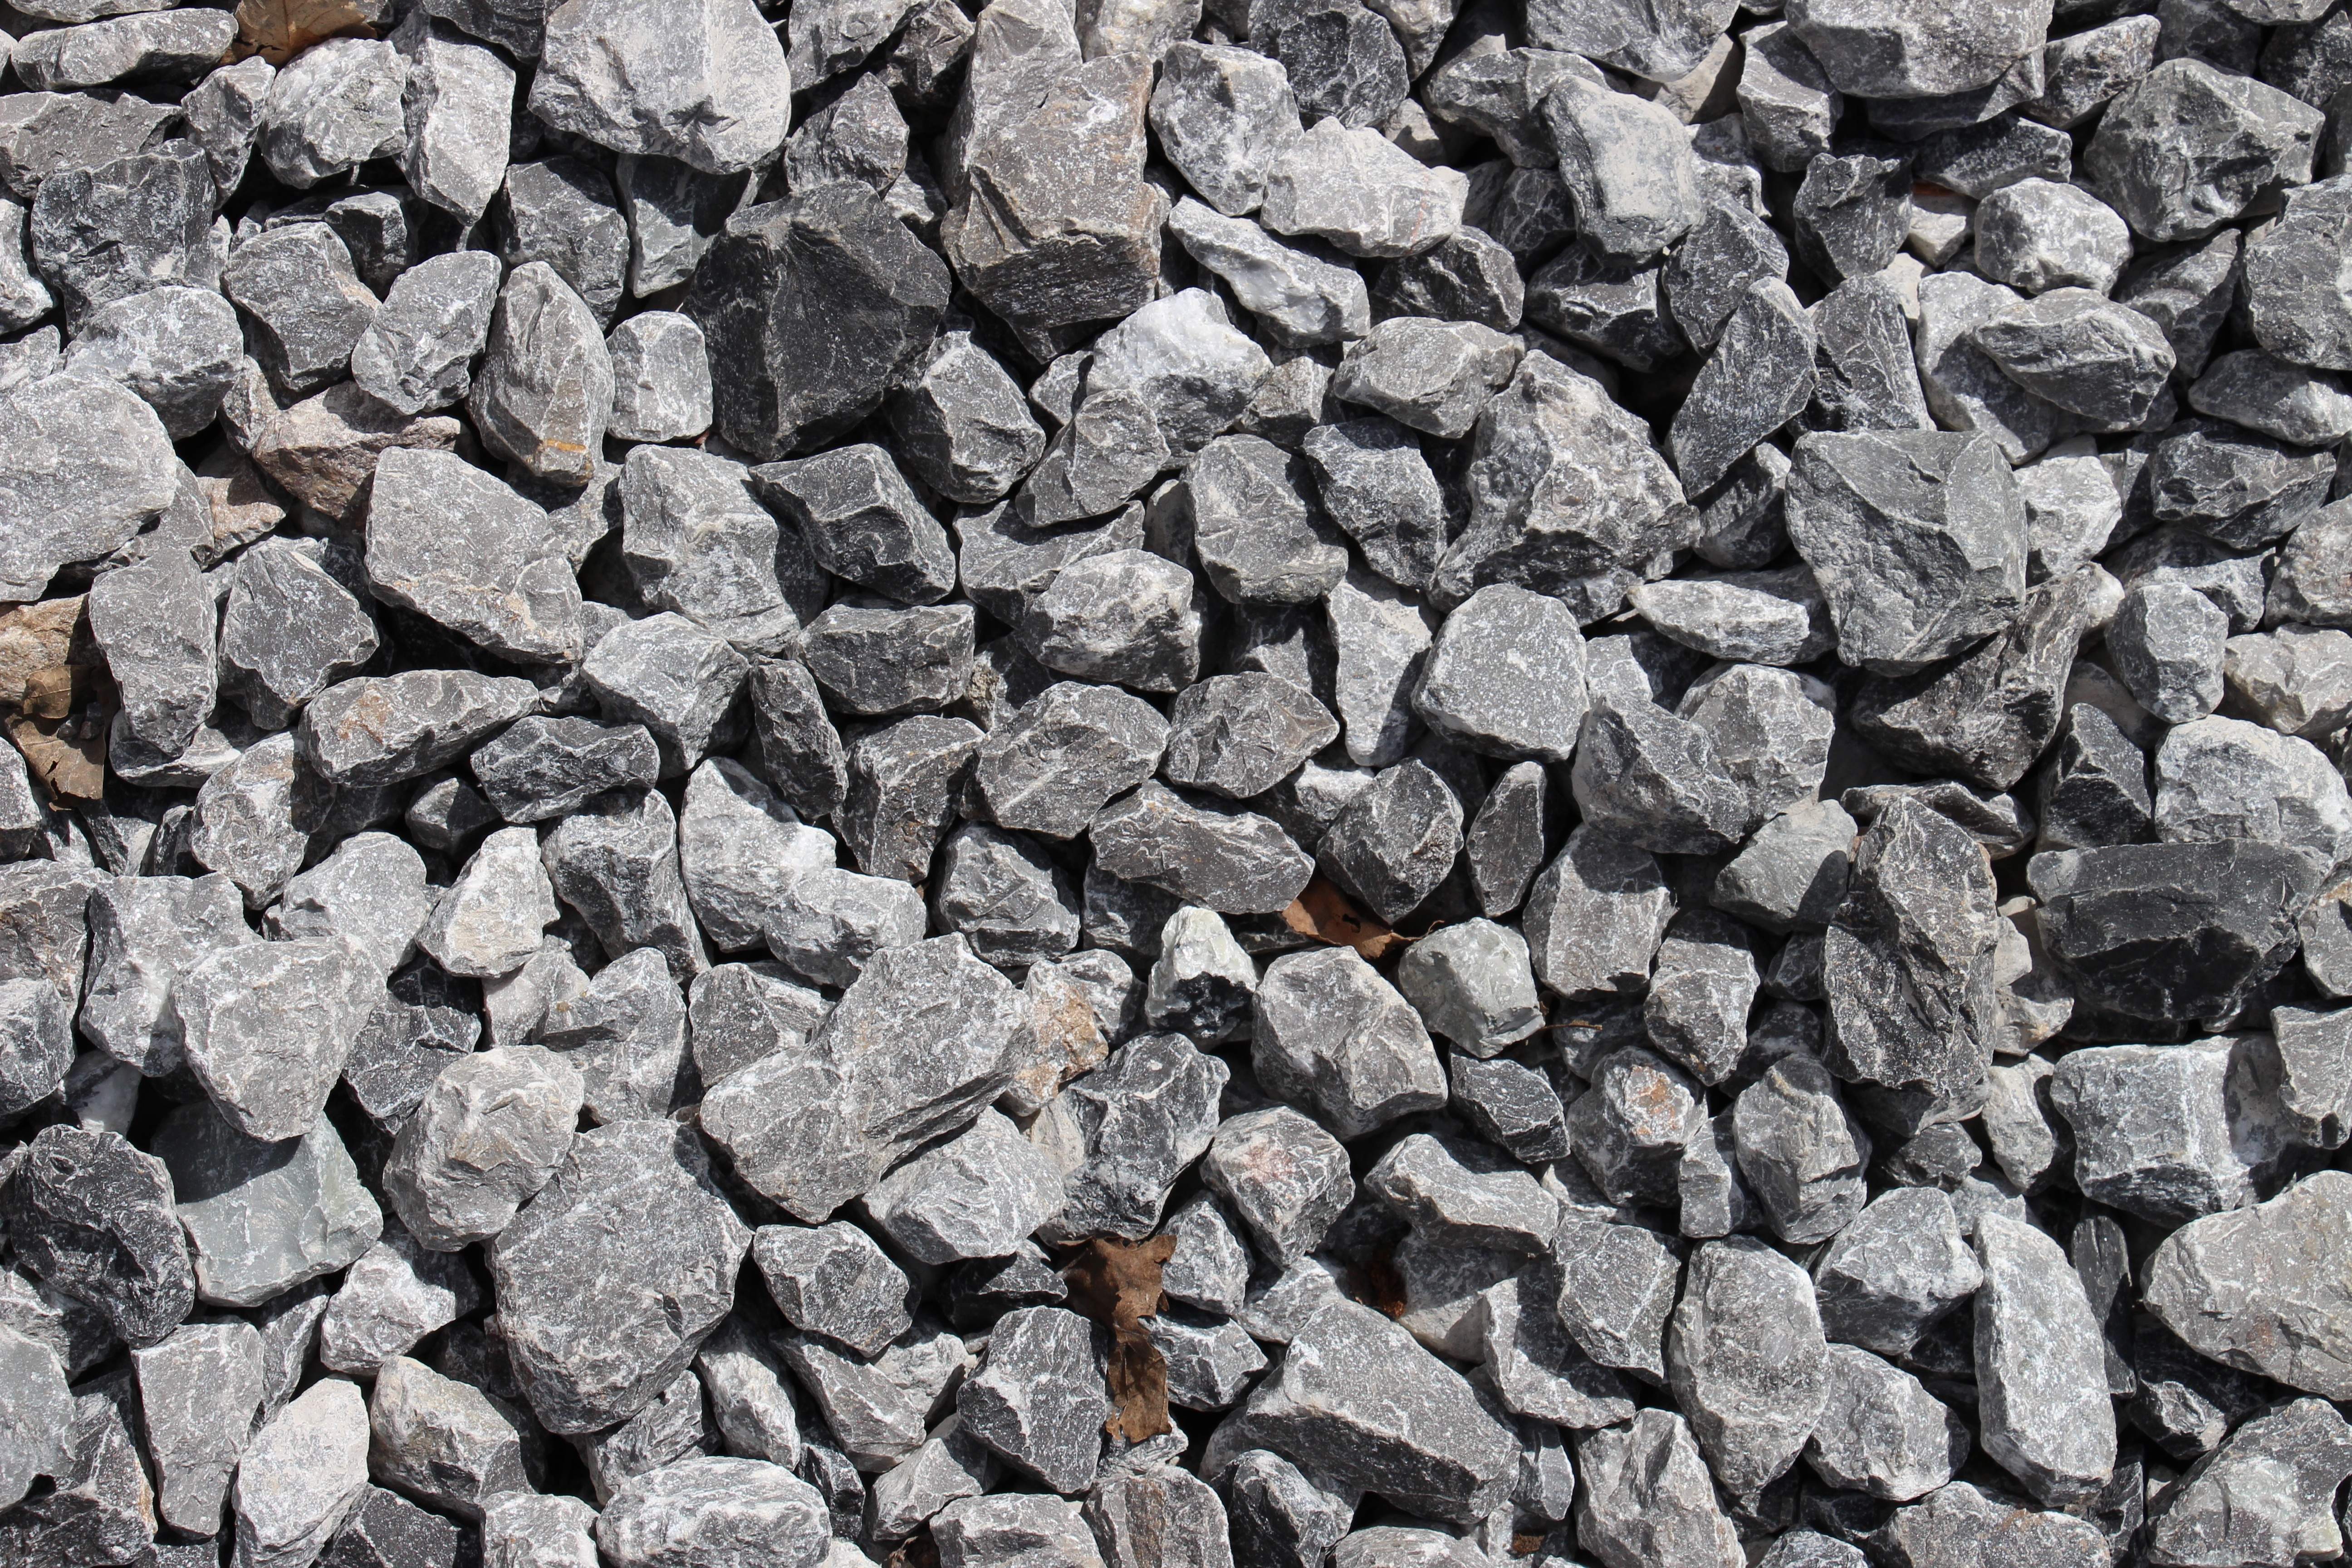
rock, black and white, structure, texture, cobblestone, wall, asphalt, pattern, pebble, soil, stone wall, monochrome, close, material, grey, stones, rubble, gravel, flooring, natural stones, road surface